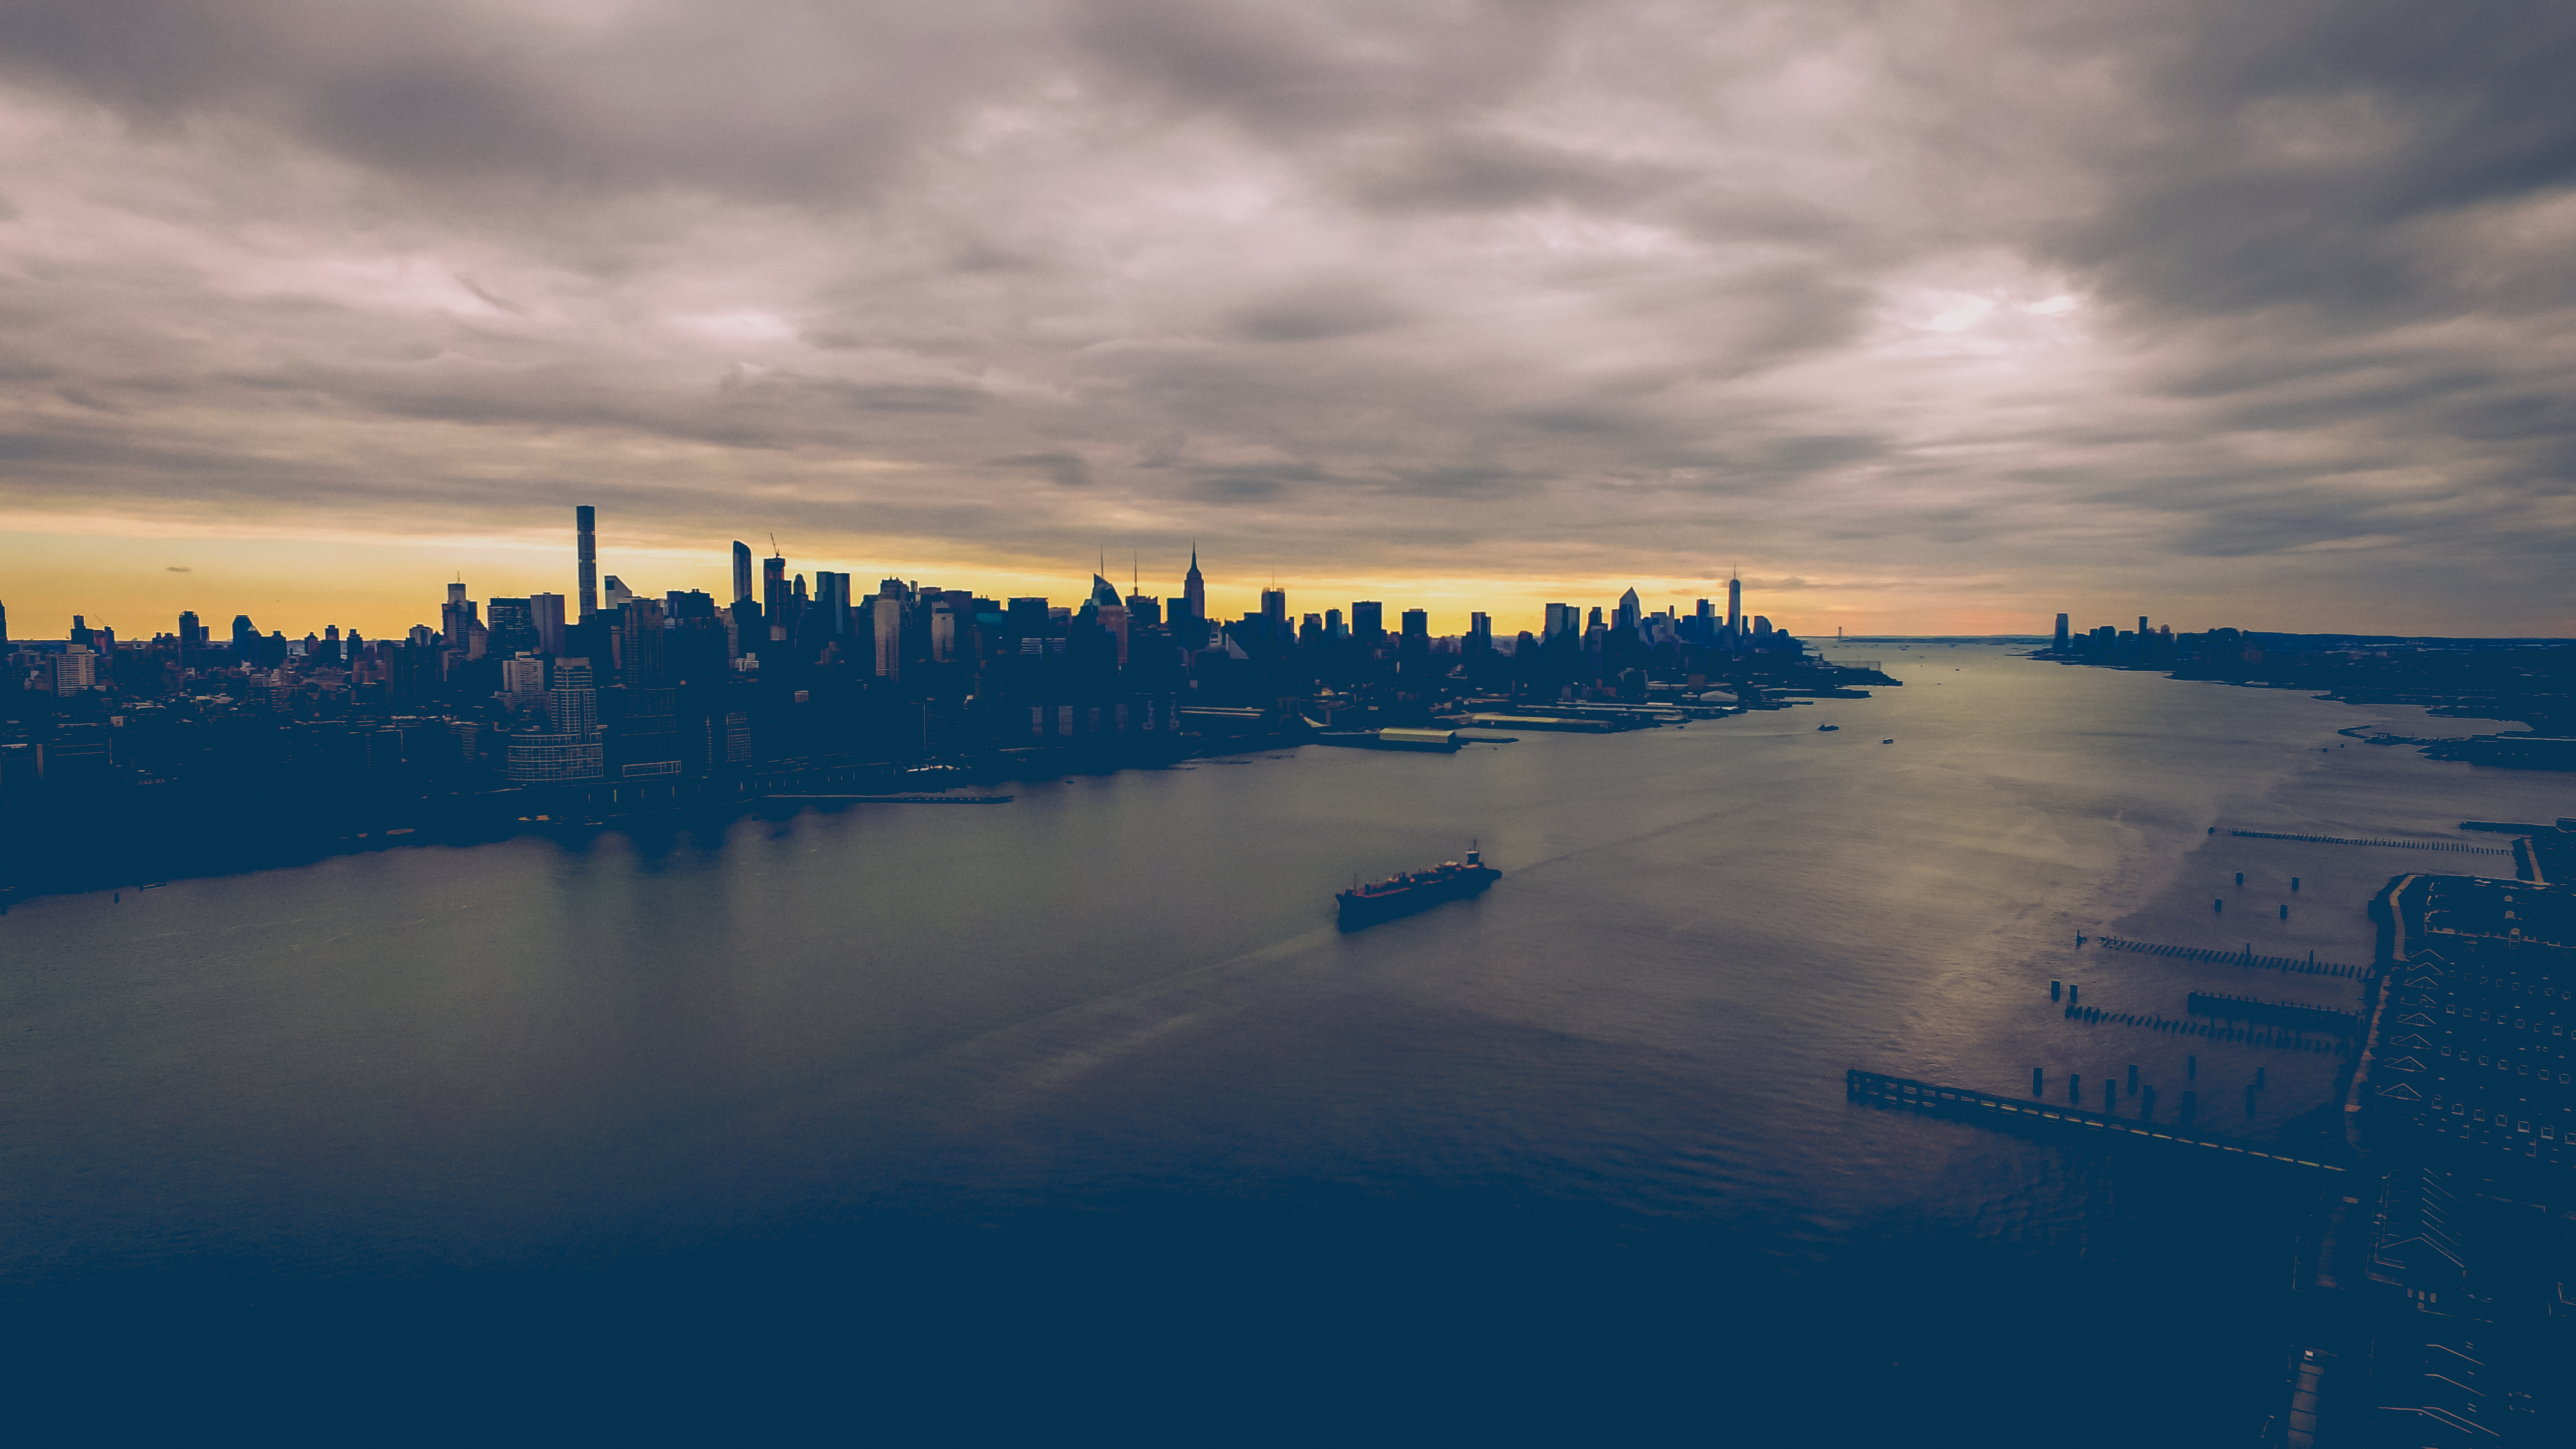
sea, coast, water, ocean, horizon, cloud, sky, sunrise, sunset, skyline, sunlight, morning, wave, dawn, city, river, cityscape, dusk, evening, reflection, bay, atmospheric phenomenon, atmosphere of earth